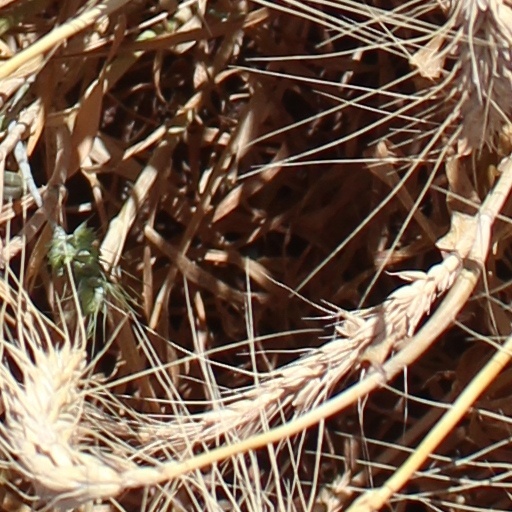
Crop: wheat